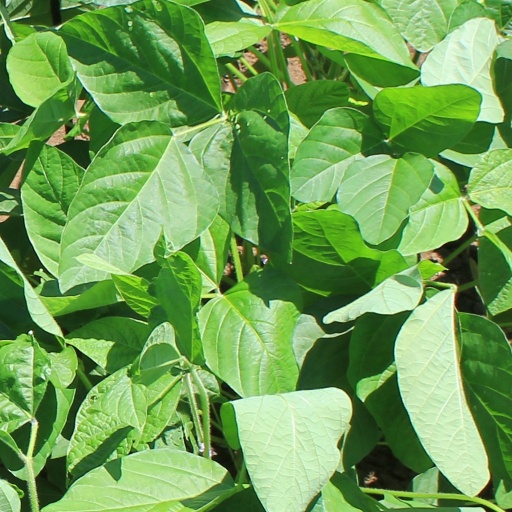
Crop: soybean